War film

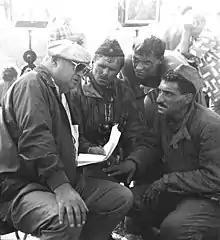
Russia's "cinema front": Yury Ozerov (left) directing the filming of "Stalingrad", 1987

Many war films have been produced with the cooperation of a nation's military forces. Since the Second World War, the United States Navy has provided ships and technical guidance for films such as "Top Gun". The U.S. Air Force assisted with "The Big Lift", "Strategic Air Command" and "A Gathering of Eagles", which were filmed on Air Force bases; Air Force personnel appeared in many roles. Critics have argued that the film "Pearl Harbor"'s US-biased portrayal of events is a compensation for technical assistance received from the US armed forces, noting that the premiere was held on board a U.S. Navy carrier. In another case, the U.S. Navy objected to elements of "Crimson Tide", especially mutiny on board an American naval vessel, so the film was produced without their assistance. The film historian Jonathan Rayner observes that such films "have also clearly been intended to serve vital propagandist, recruitment and public relations functions".